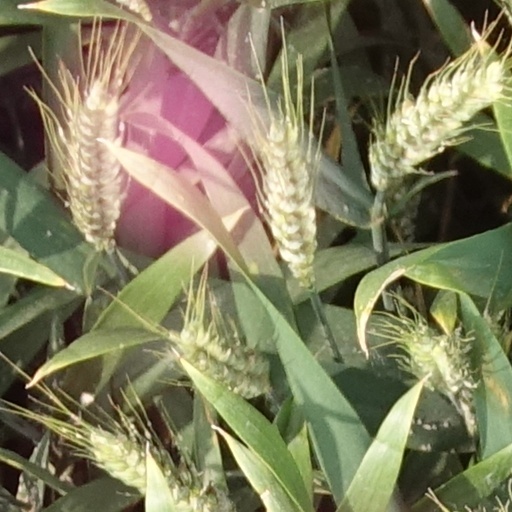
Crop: wheat